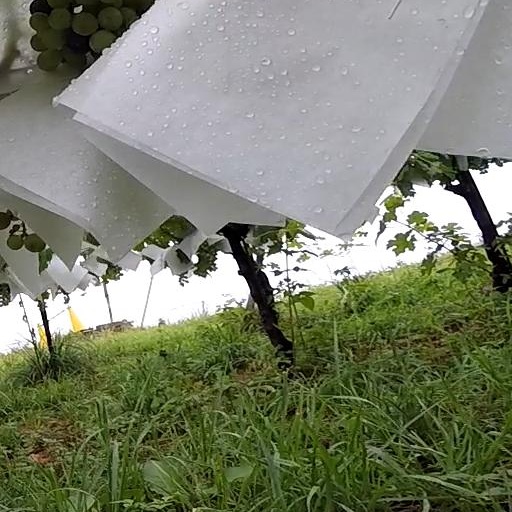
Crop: grape